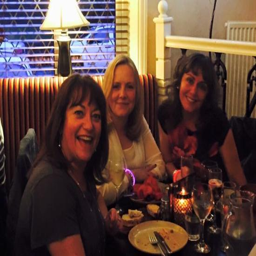
grammar having fun at the cedar tree